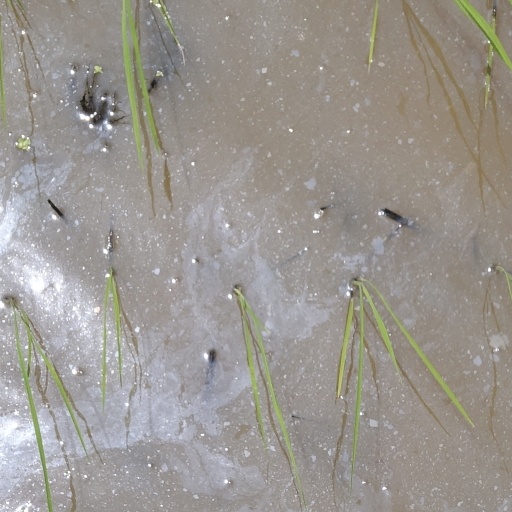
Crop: rice